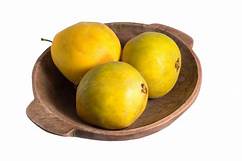
Label: others